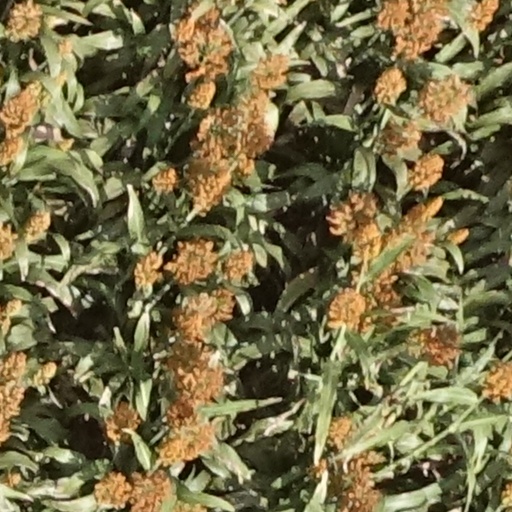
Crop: sorghum